EMD SD38-2

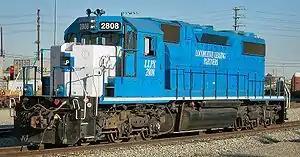
LLPX 2808 in February 2005

The EMD SD38-2 is a model of six-axle diesel-electric locomotive built by General Motors Electro-Motive Division (EMD) from 1972 to 1979. EMD built 90 of these medium road-switchers, which were used in both yard and mainline roles. Part of the EMD Dash 2 line, the SD38-2 was an upgraded SD38 with modular electronic control systems, HT-C trucks, and many other detail improvements. The locomotive's power was provided by an EMD 16-645E 16-cylinder engine, which could generate . These units were constructed with either fuel tanks and were available with or without dynamic brakes. It shared the same frame as the SD40-2 and SD45-2, which gives it a length over couplers of .